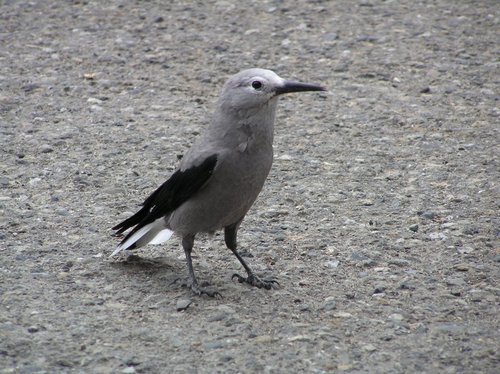
this gray bird has a long, pointy black bill, black wings, and white tail feathers.
this bird has a long, black, curved bill, a white eyering, and a gray crown, breast, and belly.
this light gray bodied bird has black wings and a white eye ring.
bird with long and sharp pointed beak that is black, gray throat, breast, belly, abdomen and thigh
this is a slender grey and black bird with a slim and long bill and black wings with grey belly.
this particular bird has a gray belly and breast and black secondaries
this bird is grey with black and has a long, pointy beak.
the bird has a large black bill, grey belly and black wingbar.
this is a larger grey bird with black on its wings, and a long black skinny bill.
this bird has black primaries , secondaries, and white outer rectrices.
Species: Clark Nutcracker